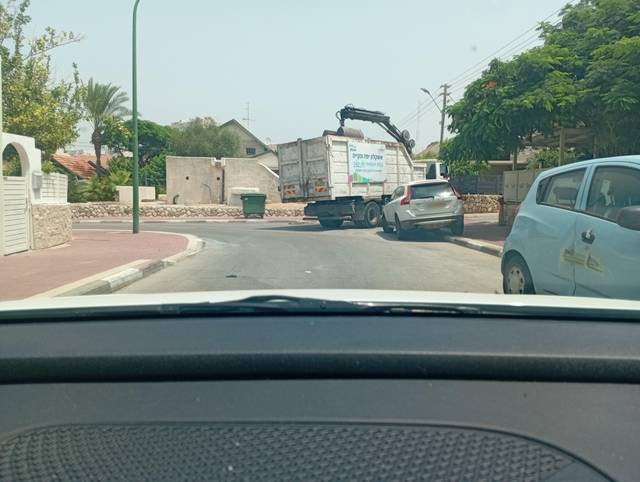
Region: Israel
Coordinates: 31.68, 34.568